1932 Cuba earthquake

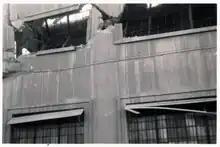
Debris and damage of Swift & Co. building (second floor) in Santiago after earthquake.

The 1932 Cuba earthquake occurred on 3 February 1932 at 6:16 UTC in Santiago de Cuba. It had a magnitude of 6.7 on the moment magnitude scale and a maximum perceived intensity of VI "(Strong)" on the Mercalli intensity scale. The epicenter of the earthquake was on the northern edge of the Bartlett Deep, approximately thirty miles from Santiago. The event resulted in at least 8 dead and 300 injured.